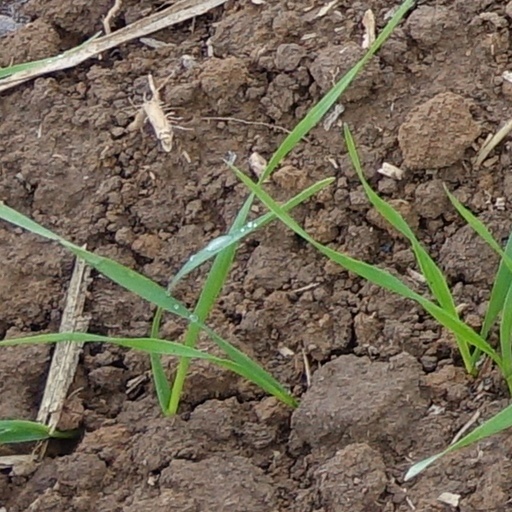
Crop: wheat